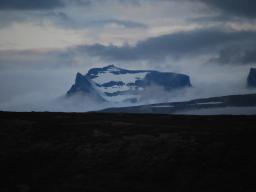
Label: Background_without_leaves